Frederick William I of Prussia

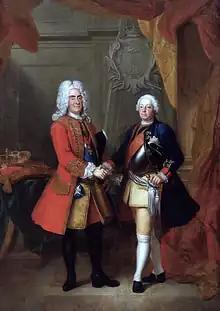
Portrait of Augustus II of Poland (left) and Frederick William I of Prussia (right), during Frederick William's 1728 visit to Dresden. Painting by Louis de Silvestre, about 1730

The love and affection Frederick William had for his heir initially was soon soured due to their increasingly different personalities. Frederick William ordered Fritz to undergo a minimal education, live a simple Protestant lifestyle, and focus on the Army and statesmanship as he had. However, the intellectual Fritz was more interested in music, books and French culture, which were forbidden by his father as decadent and unmanly. As Fritz's defiance for his father's rules increased, Frederick William would frequently beat or humiliate Fritz (he preferred his younger sibling Augustus William). Fritz was beaten for being thrown off a bolting horse and wearing gloves in cold weather.